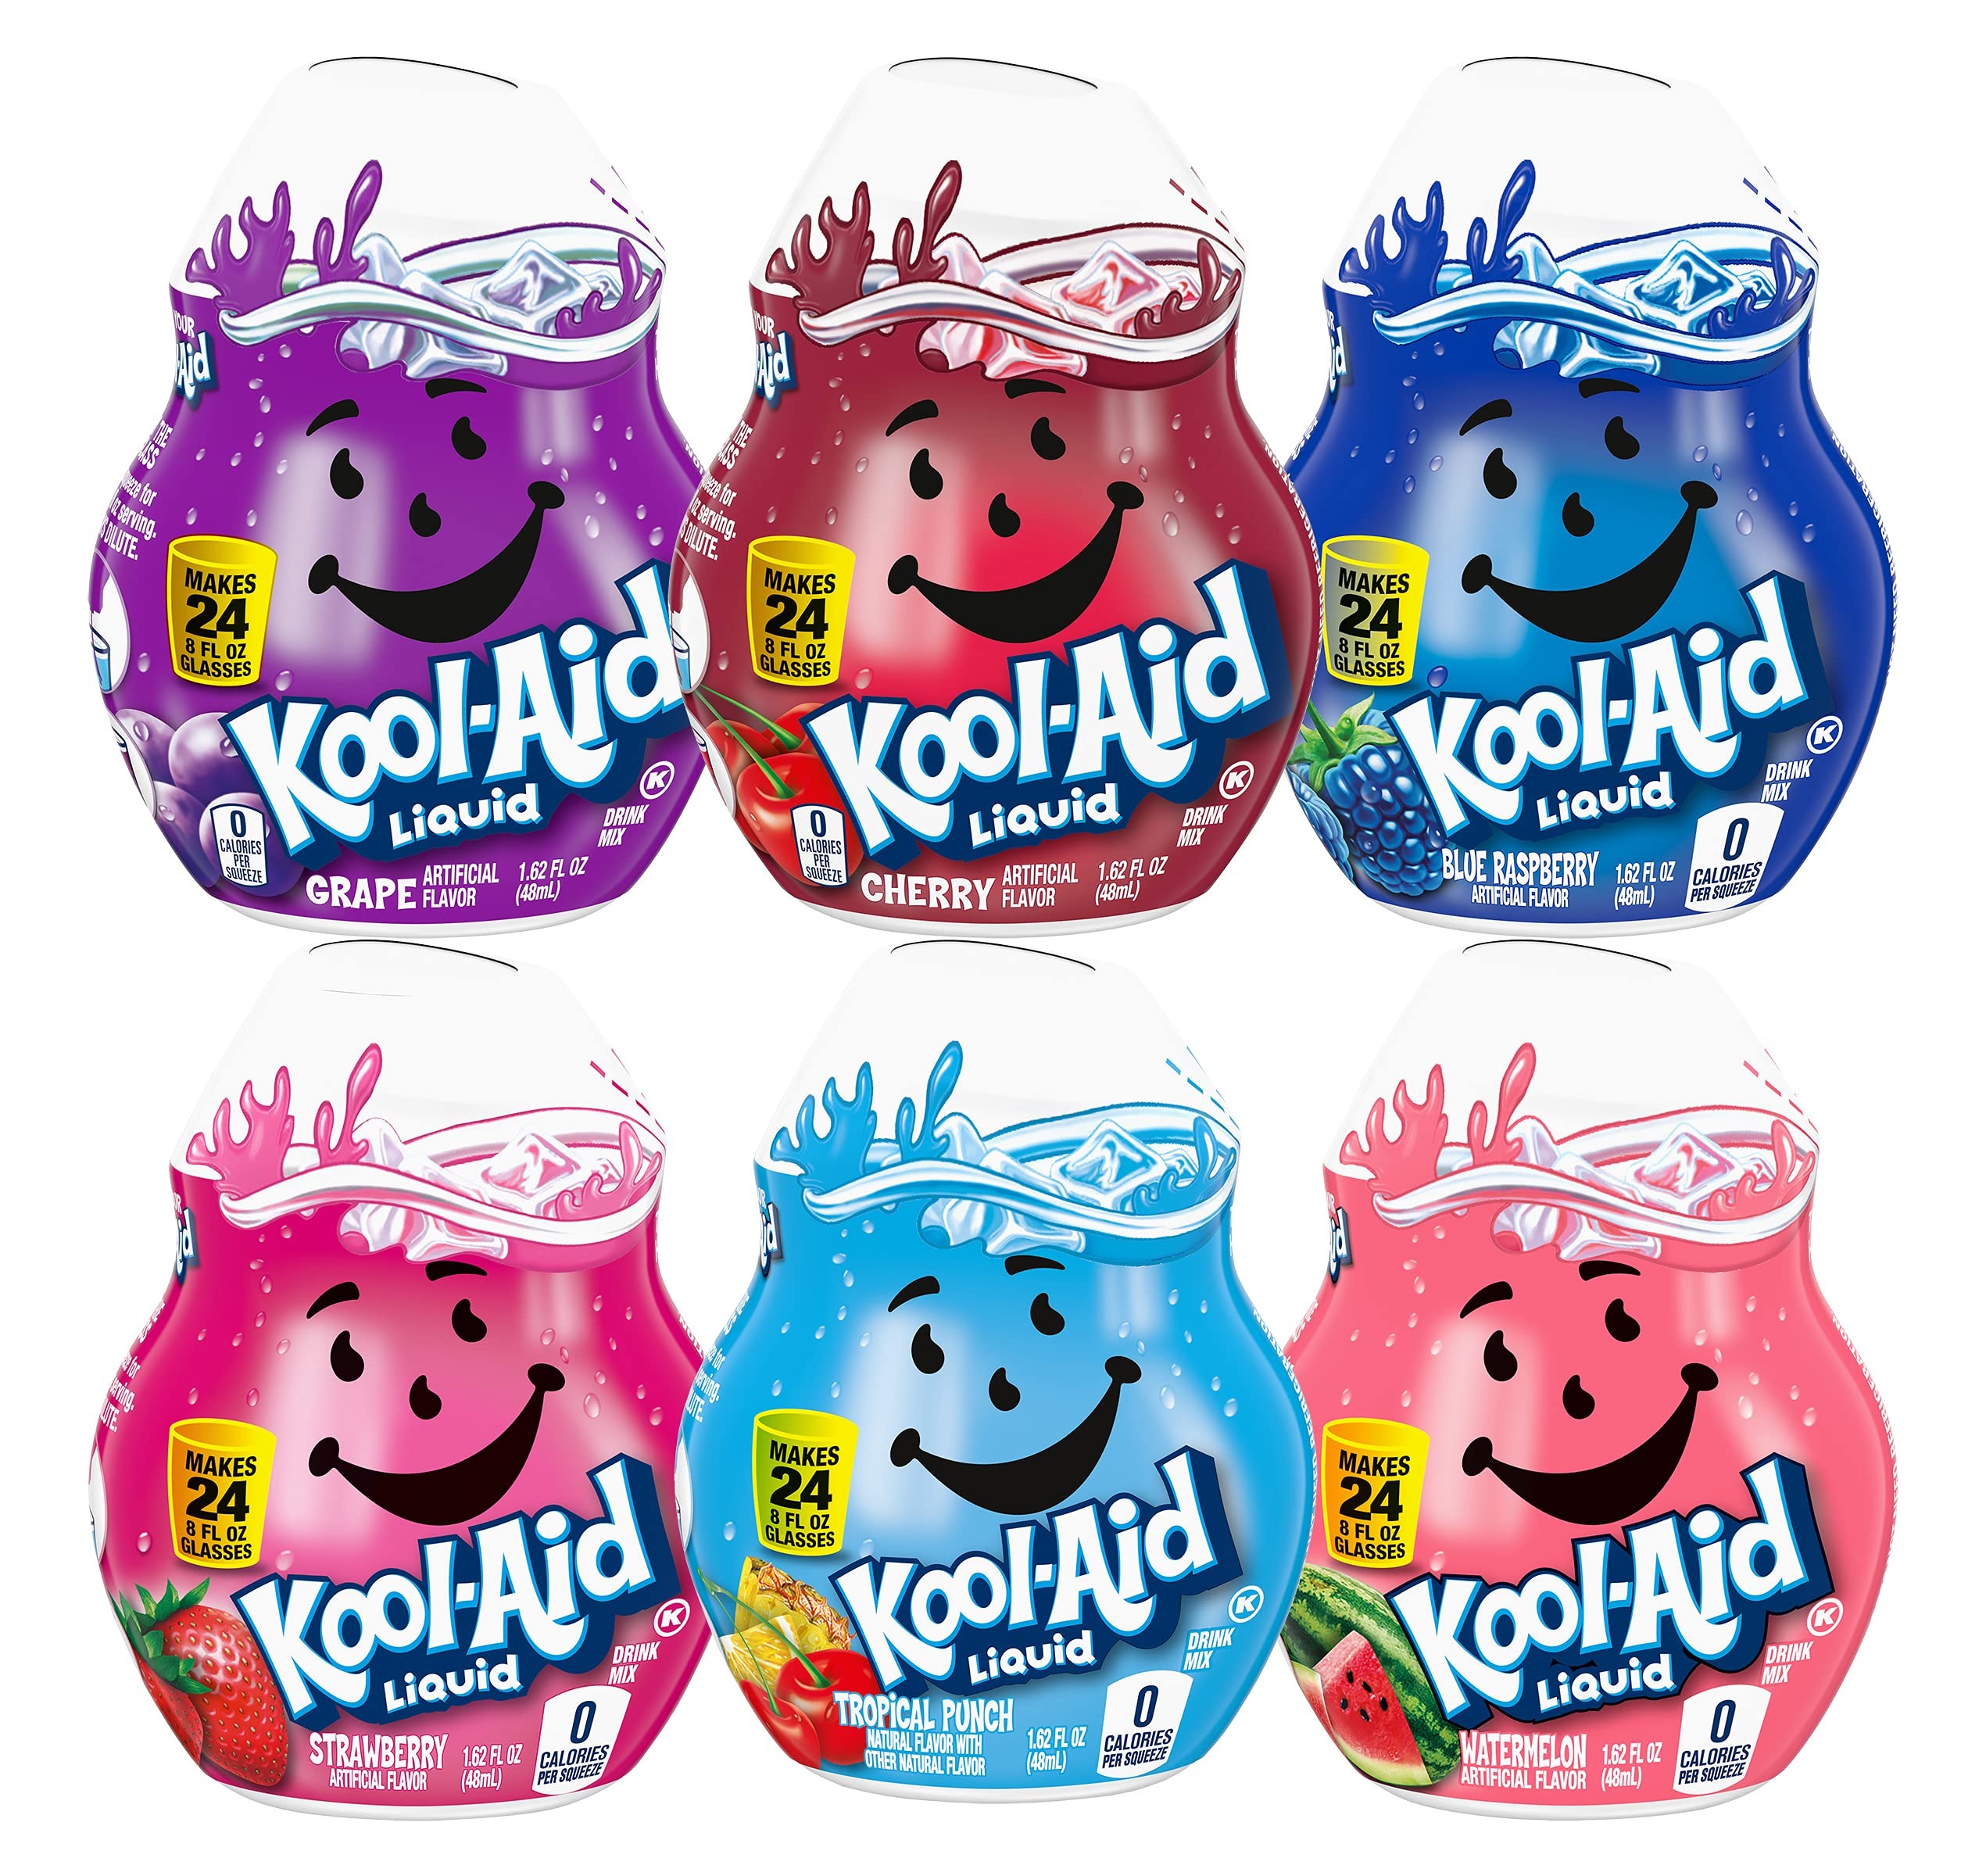
Item Name: Kool-Aid Liquid Drink Mix Variety Pack, 1 Watermelon, 1 Blue Raspberry, 1 Strawberry, 1 Grape, 1 Cherry, 1 Tropical Punch, 6 CT (Variety Pack)
Bullet Point 1: Kool Aid Liquid Drink Mix is a delicious way to stay hydrated
Bullet Point 2: Sugar free liquid drink mix makes it easy to prepare a tasty cherry fruit drink anywhere
Bullet Point 3: Bursting with refreshingly sweet flavor. Squeeze liquid drink mix into a glass of water, or add it to a bottle of water to take on the go
Bullet Point 4: Contains zero sugar and zero calories
Bullet Point 5: Six 1.62 fl. oz. bottle of Kool Aid Liquid Drink Mix. Flavors include Cherry, Grape, Tropical Punch, Blue Raspberry, Strawberry, and Watermelon
Product Description: Kool-Aid Liquid Artificially Flavored fruit variety Drink Mix is a delicious way to stay hydrated. This liquid drink mix variety pack makes it easy to prepare a tasty fruit drink anywhere. Just squeeze it into a glass or bottle of water and you're ready to enjoy. With zero sugar and zero calories, this fruit Variety drink concentrate is always a great choice that the whole family will enjoy. Enjoy a revitalizing sugar free fruit drink at work, home or in a water bottle on-the-go. This 1.62 fluid ounce bottle of Kool-Aid Liquid. Kool-Aid Drink Mix concentrate is in a resealable and convenient squeeze bottle.
Value: 9.72
Unit: Fl Oz

Price: 30.82